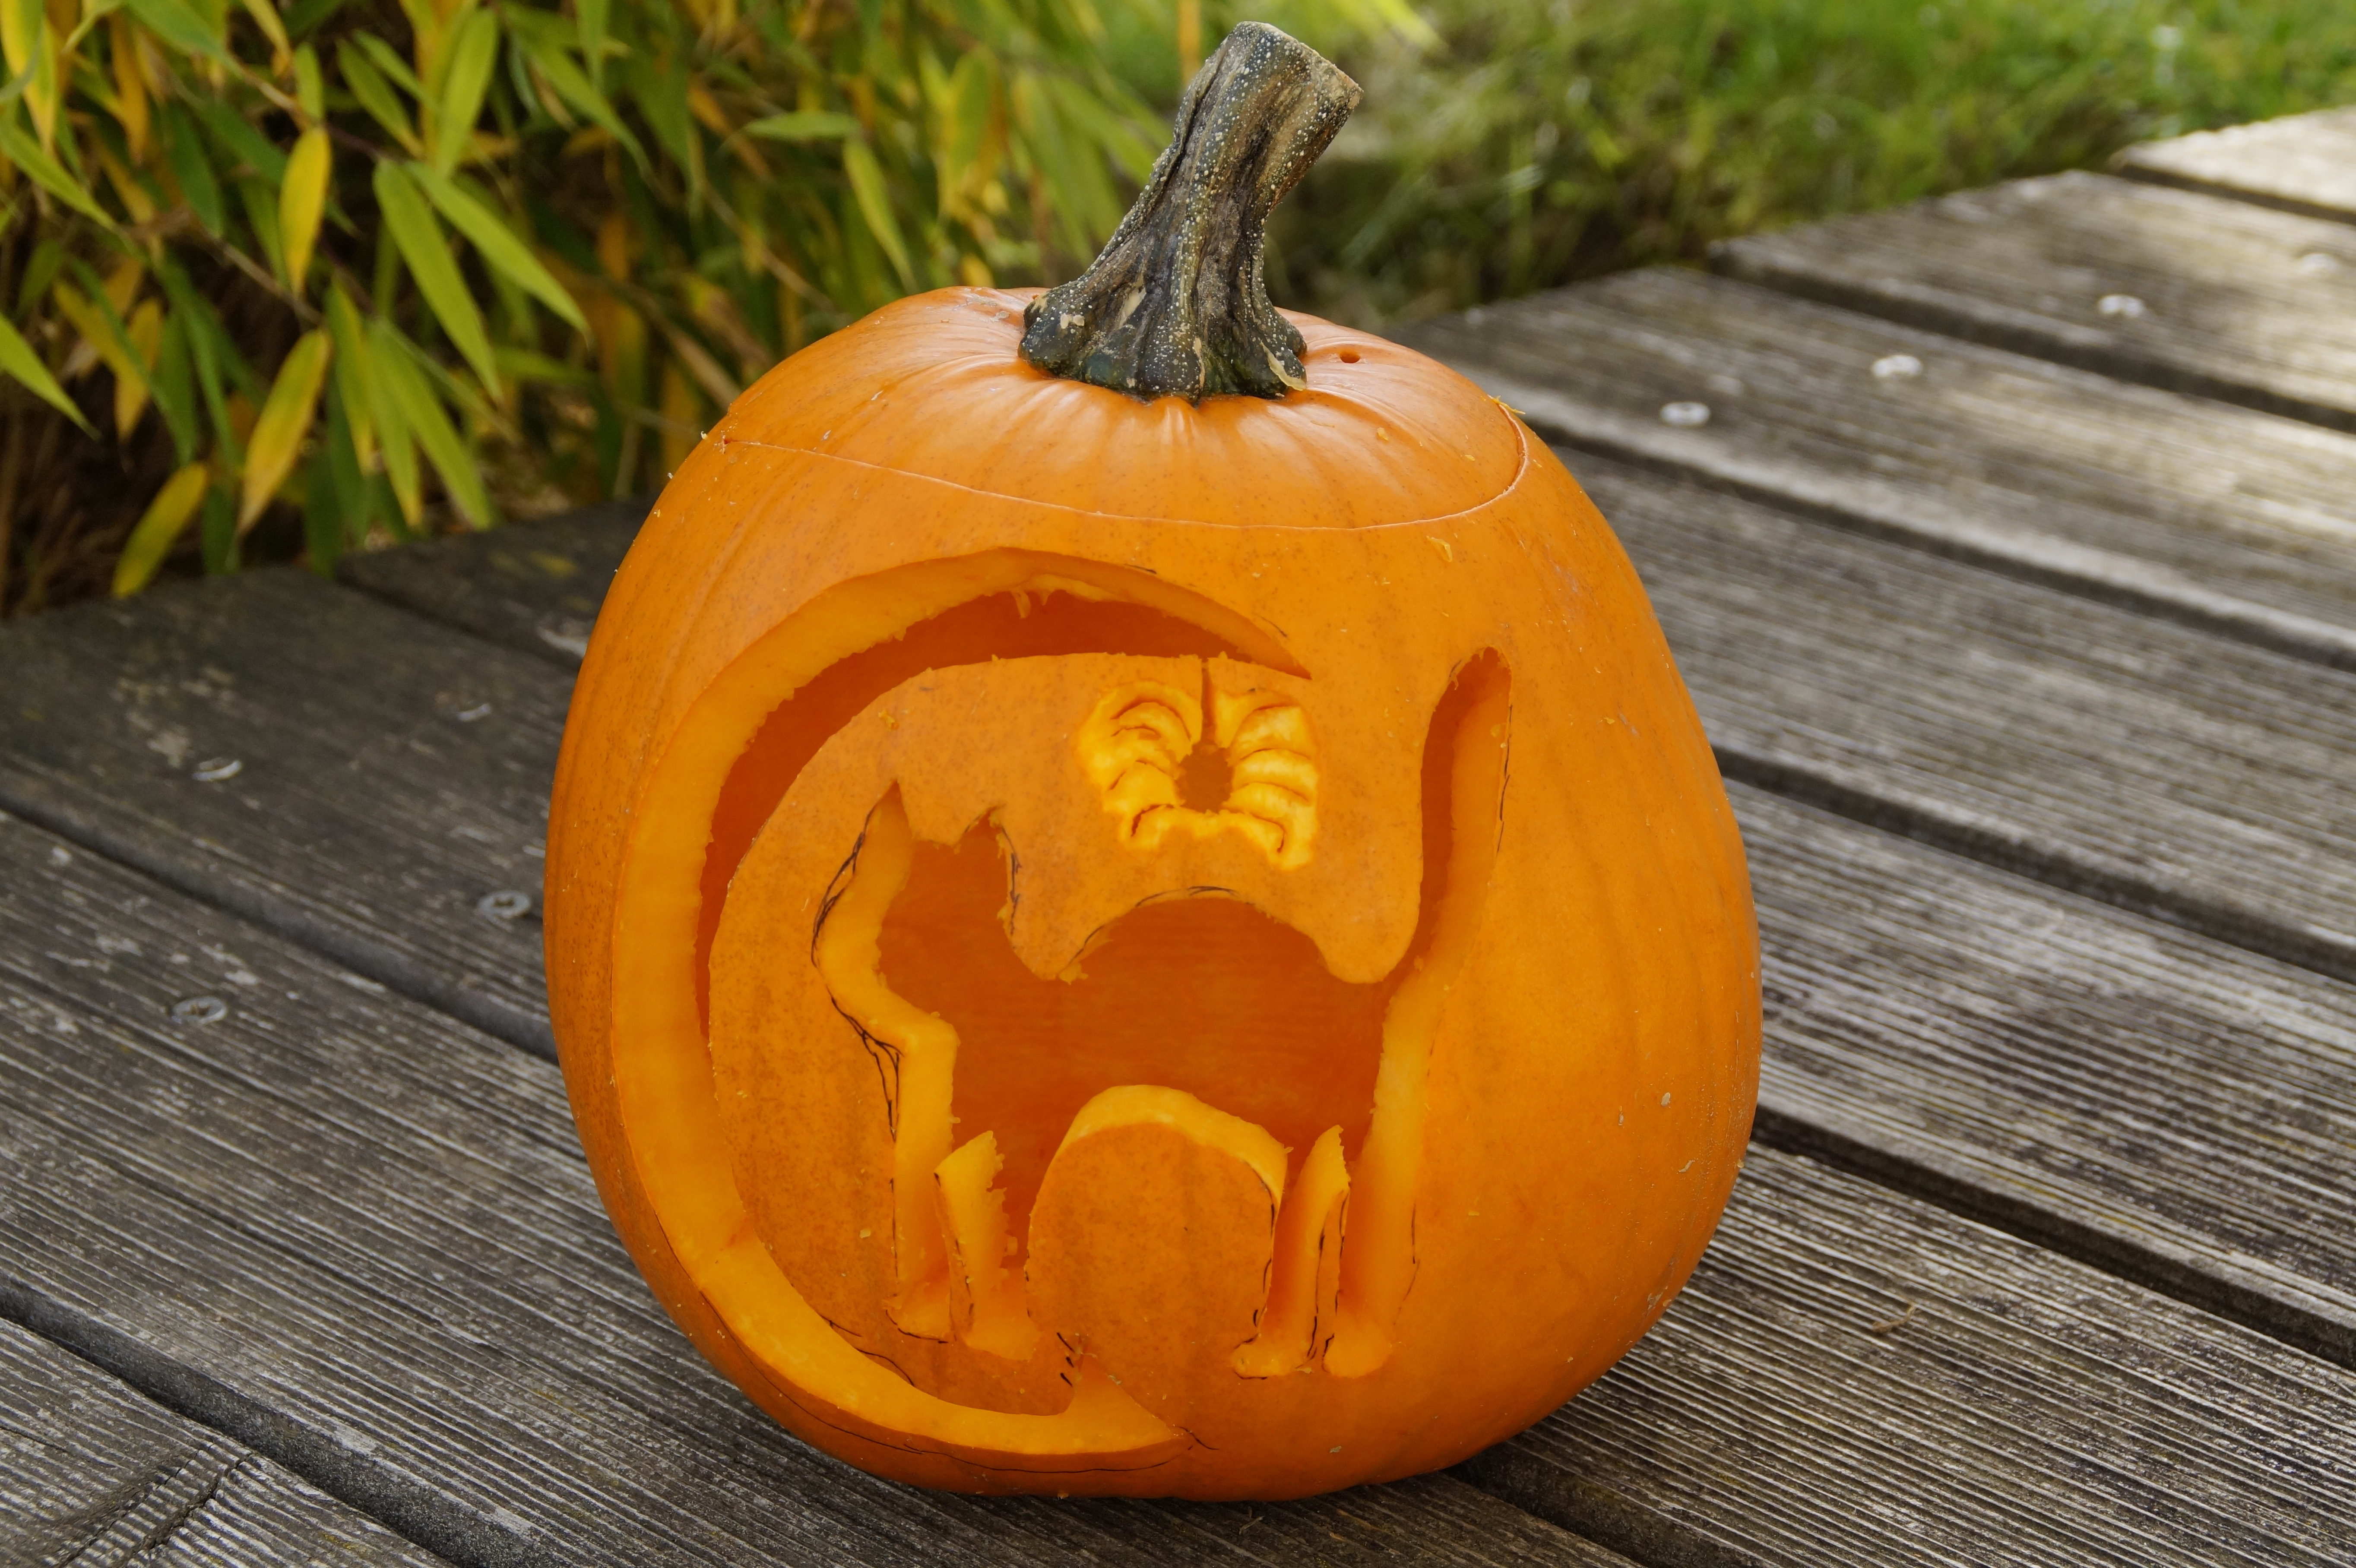
record, interior, orange, lantern, produce, autumn, pumpkin, halloween, child, empty, gourd, carve, jack o lantern, face, children, vegetables, lid, calabaza, carving, october, cucurbita, inner, pumpkin ghost, trick or treat, autumn decoration, 31 october, fash, halloweenkuerbis, hollow out, pumpkin face, carving pumpkin, carve pumpkin ghost, diy pumpkin ghost, pumpkin faces, winter squash